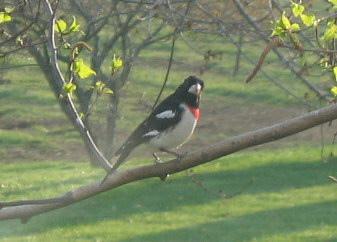
A photo of a rose breasted grosbeak